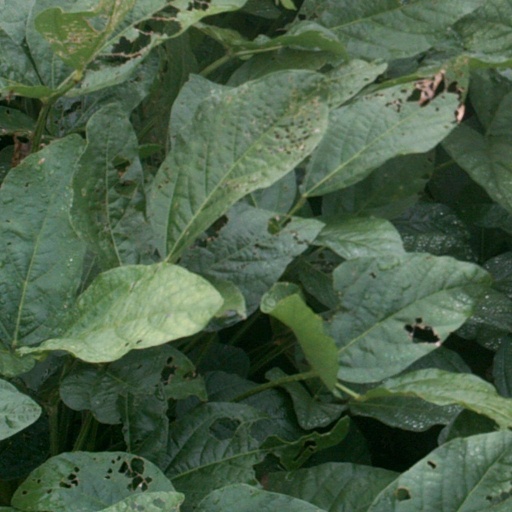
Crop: soybean